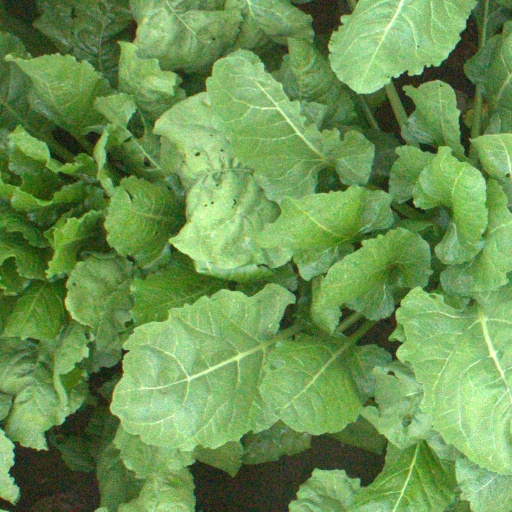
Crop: sugar beet